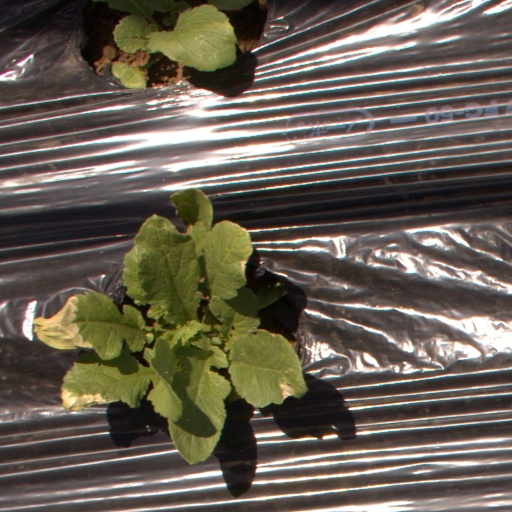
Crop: Jerusalem artichoke